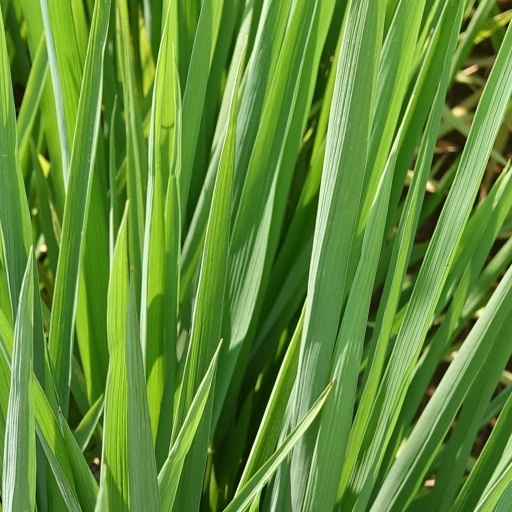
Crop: rice